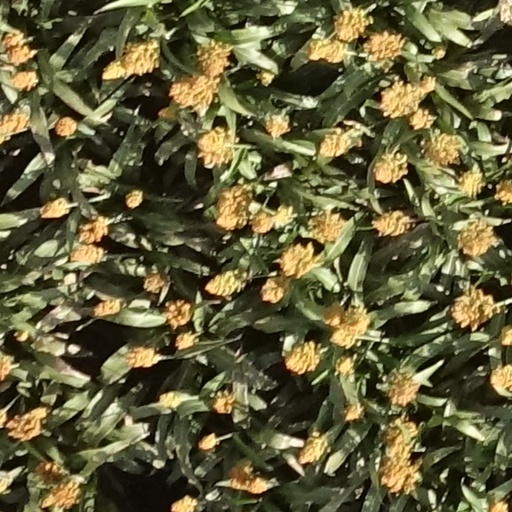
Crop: sorghum